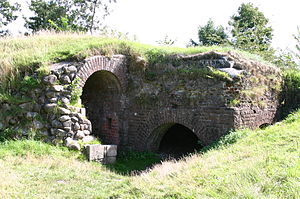
Hald Ruin
Fra Hald ruin, kælderhvælvinger.
"Hald Ruin, også kaldet Det tredje Hald eller Bispens Hald, er en borgruin på en lille halvø i Hald sø syd for Viborg. Borgen blev opført i 1528 af Viborgs sidste katolske biskop, Jørgen Friis og udgjorde det tredje Hald i rækken af de fem Hald´er, som man nu mener har ligget i området igennem de sidste 700 år. Ruinen er frit tilgængelig. Den mest fremtrædende part er borgens tårn, som dog i sin nuværende skikkelse er en rekonstruktion fra sidste del af 1800-tallet. Desuden finder man nogle kælderhvælvinger samt dele af borgens indgangsparti med skydeskår til kanoner samt lejer til akslerne for to vindebroer. Indgangspartiet er i de senere år blevet yderligere frilagt af Nationalmuseets arkæologer. Hele borganlægget er omgivet af volde. Ud mod søen findes en ""nødudgang"" og i søbunden ud for denne har man fundet rester af pælespærringer.